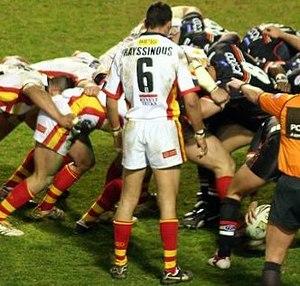
Laurent Frayssinous, né le 7 mai 1977 à Villeneuve-sur-Lot, est un ancien joueur de rugby à XIII évoluant au poste de demi d'ouverture reconverti entraîneur. En tant que joueur, il a été international français et a remporté à plusieurs reprises le Championnat de France en passant par Limoux XIII, l'US Villeneuve XIII et l'Union Treiziste Catalane avant de participer à la première saison en Super League des Dragons Catalans. Après avoir pris sa retraite sportive, il devient l'entraîneur-assistant de Mick Potter, Kevin Walters et Trent Robinson au sein des Dragons Catalans avant de prendre en charge la succession de ce dernier, parallèlement il a été l'entraîneur assistant de John Monie en équipe de France entre 2007 et 2008. Il devient le premier Français à entraîner une franchise de Super League.
Demi d'ouverture ou ouvreur est un poste de rugby à XIII associé généralement au numéro 6. C'est le joueur chargé de l’orientation du jeu de son équipe après une phase de conquête en ouvrant sur les trois-quarts ou en tapant le ballon au pied. Avec le demi de mêlée, il forme une association appelée « charnière », cruciale dans l'organisation d'une équipe. Par leurs choix, ils influencent de manière déterminante la façon de jouer de l'équipe. Le demi d'ouverture a une large gamme de possibilités tactiques qui s'offrent à lui suivant les situations. Sa position plus éloignée des adversaires par rapport au demi de mêlée lui permet généralement d'avoir une vision plus claire du jeu et de l'orientation à donner ; pour cette raison, il a un rôle plus marqué sur la tactique de jeu à appliquer que le demi de mêlée, tout en étant cependant tributaire des décisions de ce dernier.